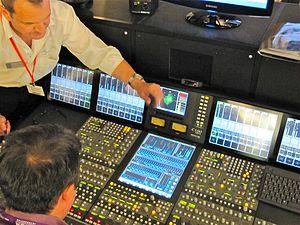
Solid State Logic est un fabricant de matériel audio professionnel haut de gamme, dont des tables de mixage et des équipements d'enregistrement. Son siège est situé à Begbroke, Oxfordshire, en Grande-Bretagne.